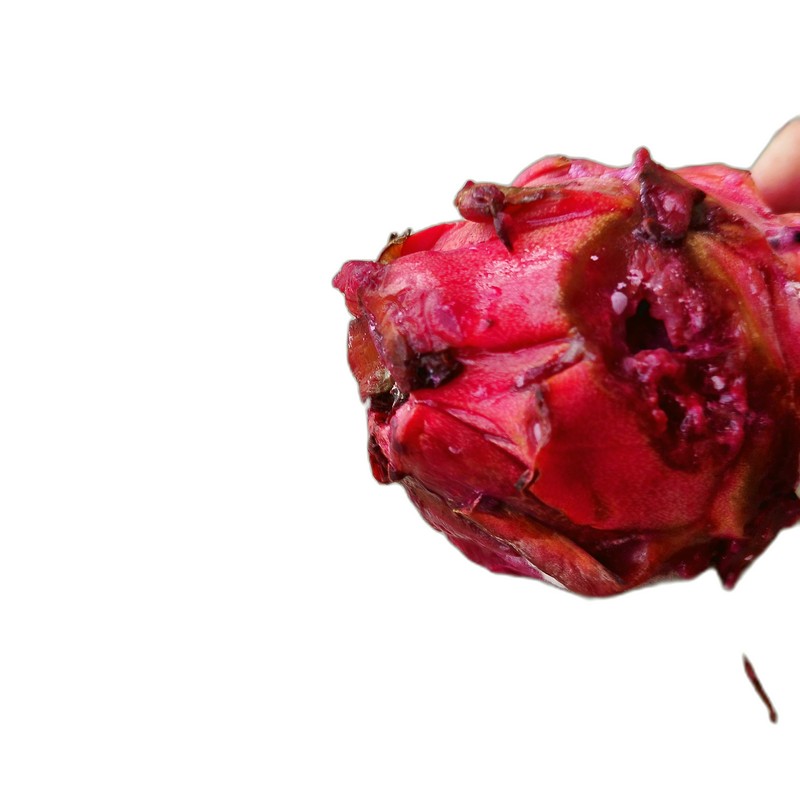
Label: Defect Dragon Fruit